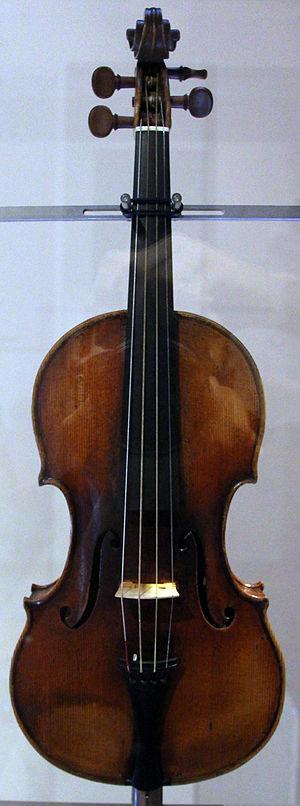
Niccolò Paganini, est un violoniste, guitariste et compositeur génois.
Le Guarnerius « Il Cannone » de 1743, est un violon fabriqué par le luthier italien Giuseppe Antonio Guarneri de Crémone.